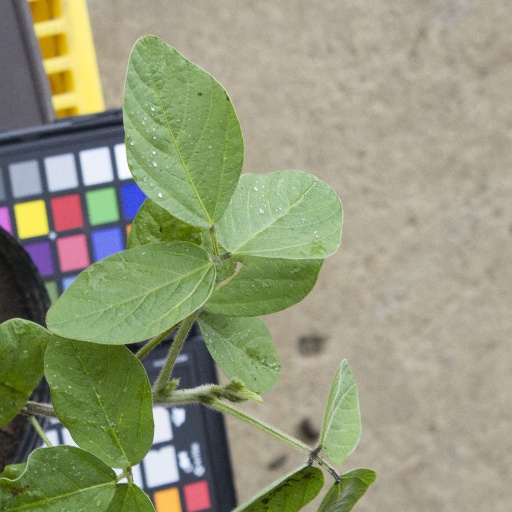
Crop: soybean